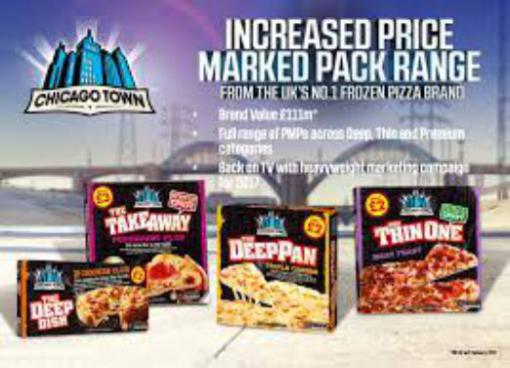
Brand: chicago town
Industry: Food